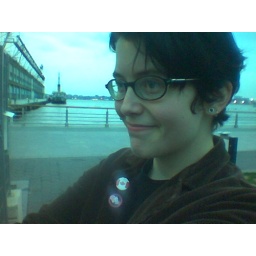
she was watching the pooches in the dog run at the hudson river park. they were adorable, so was ari.